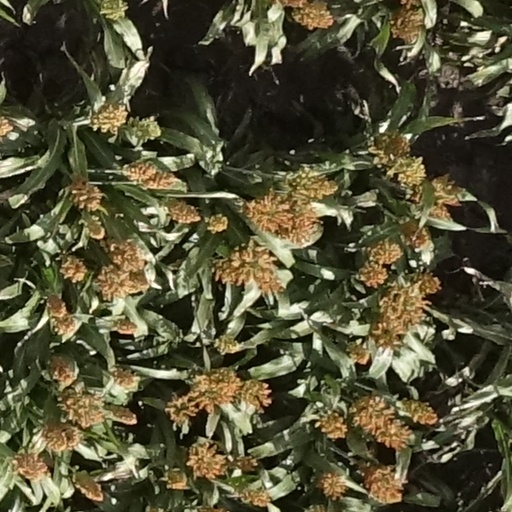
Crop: sorghum